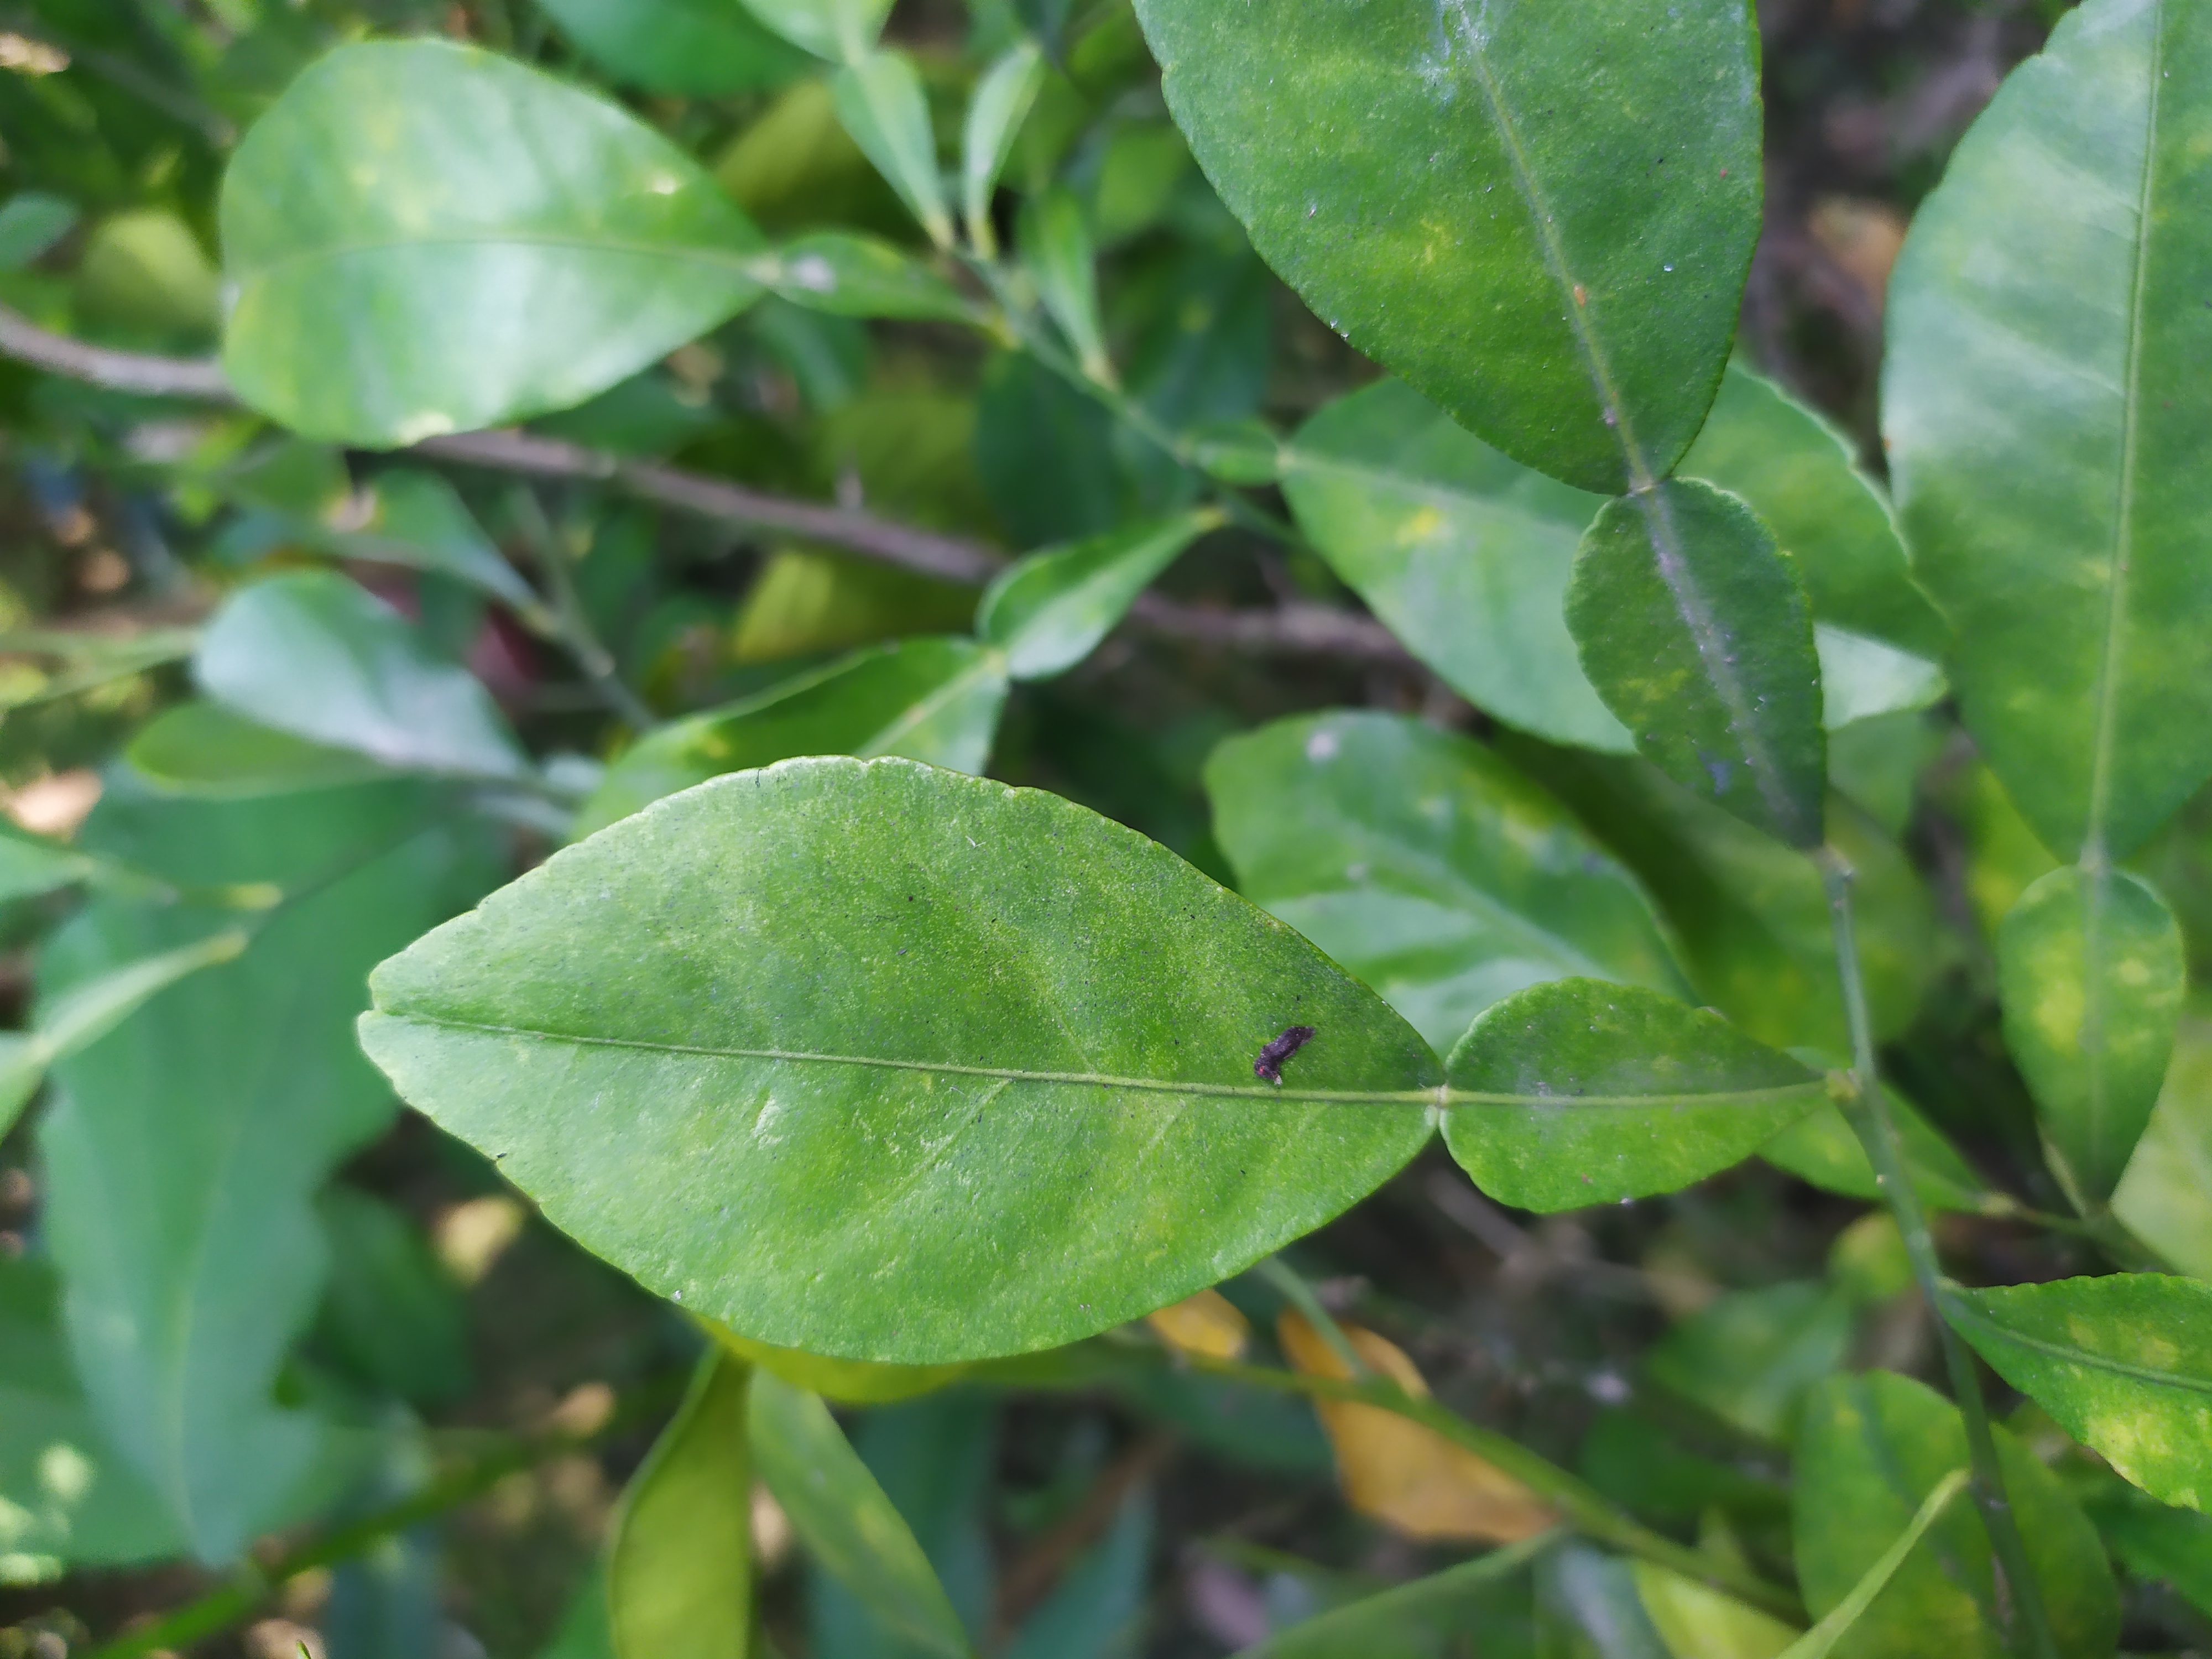
Mandarin leaf variety: Nagpuri